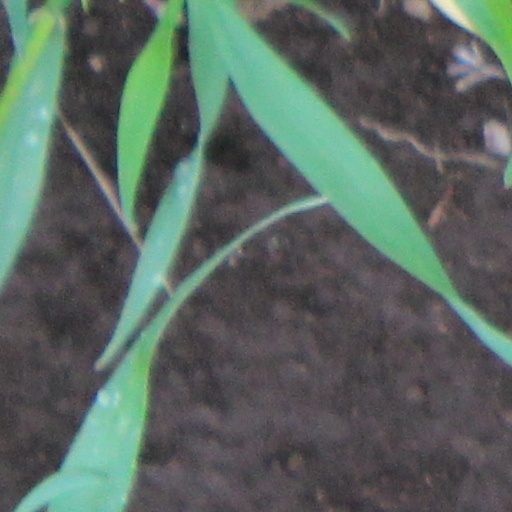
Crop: wheat